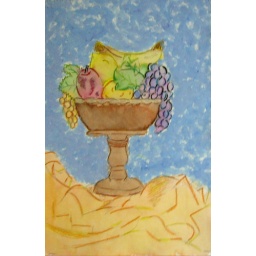
fruit bowl still-lifes' done by sixth graders.